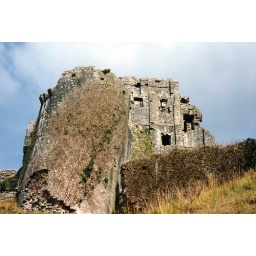
Tower, largely intact, blown off the main castle structure and down the hill by Cromwell in the 17th century.